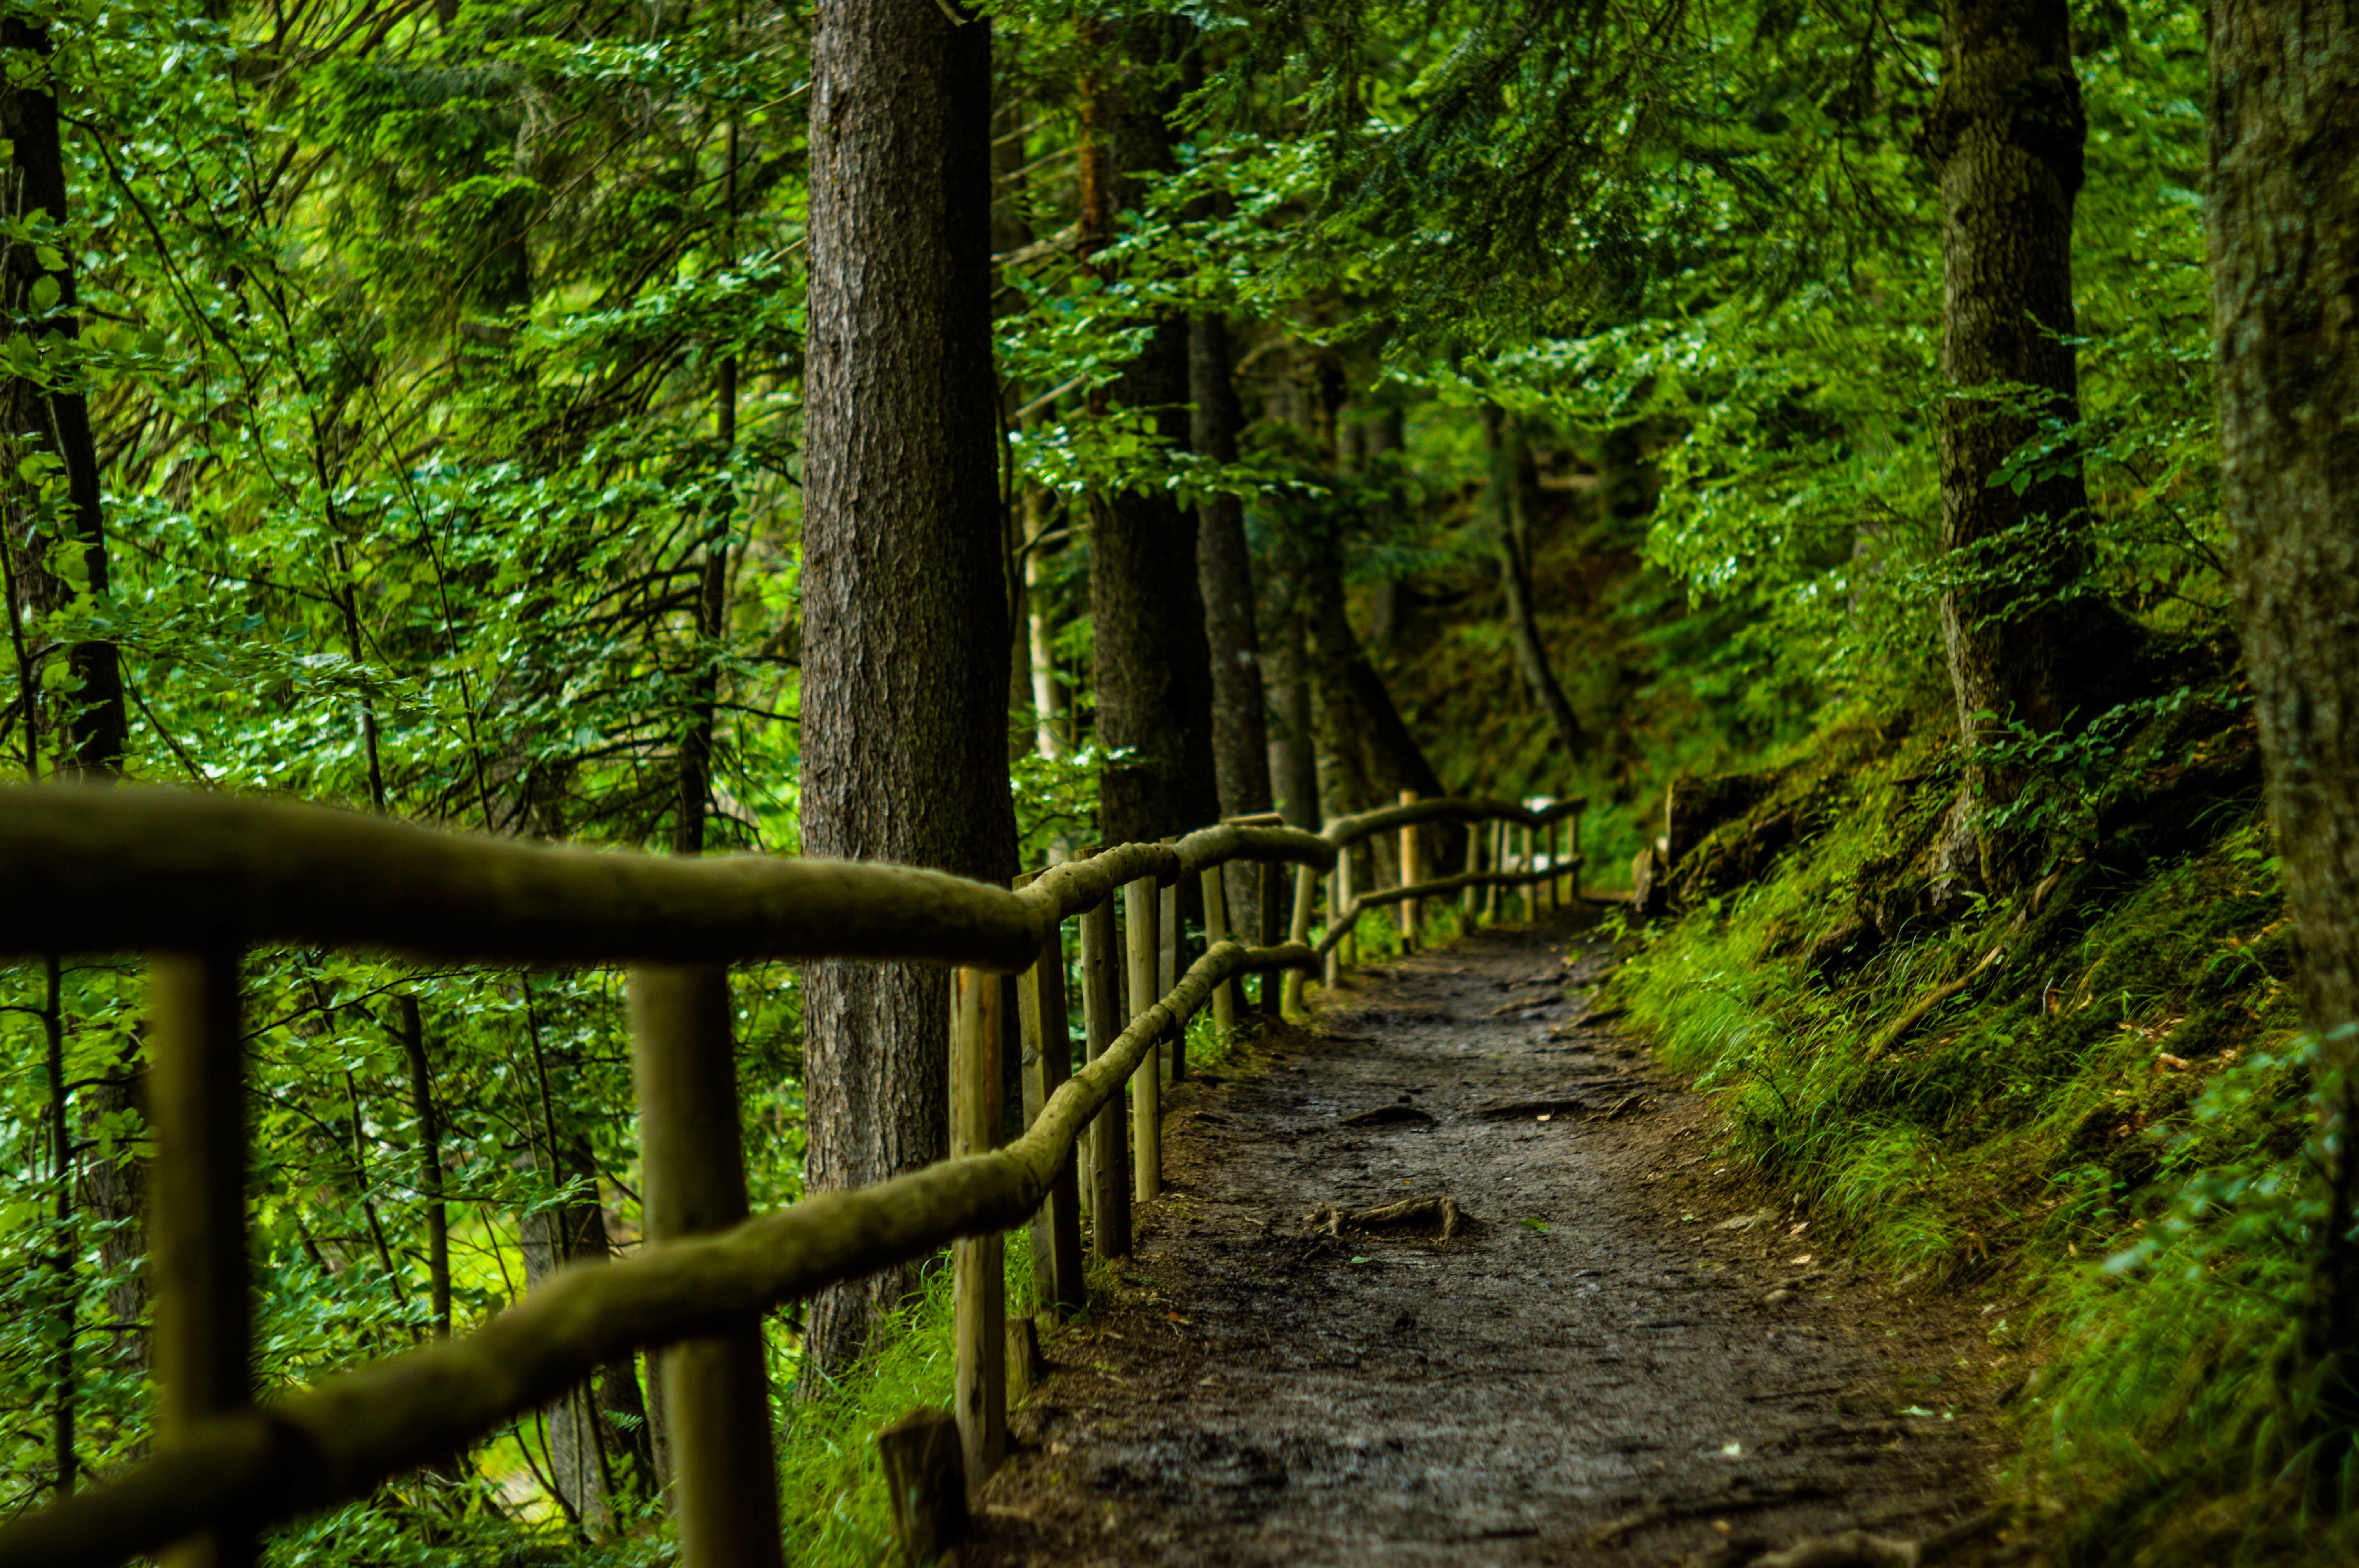
tree, nature, forest, wilderness, branch, plant, trail, sunlight, leaf, stream, green, jungle, rainforest, wetland, woodland, habitat, ecosystem, biome, old growth forest, natural environment, geographical feature, woody plant, temperate broadleaf and mixed forest, temperate coniferous forest